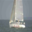
Label: ship